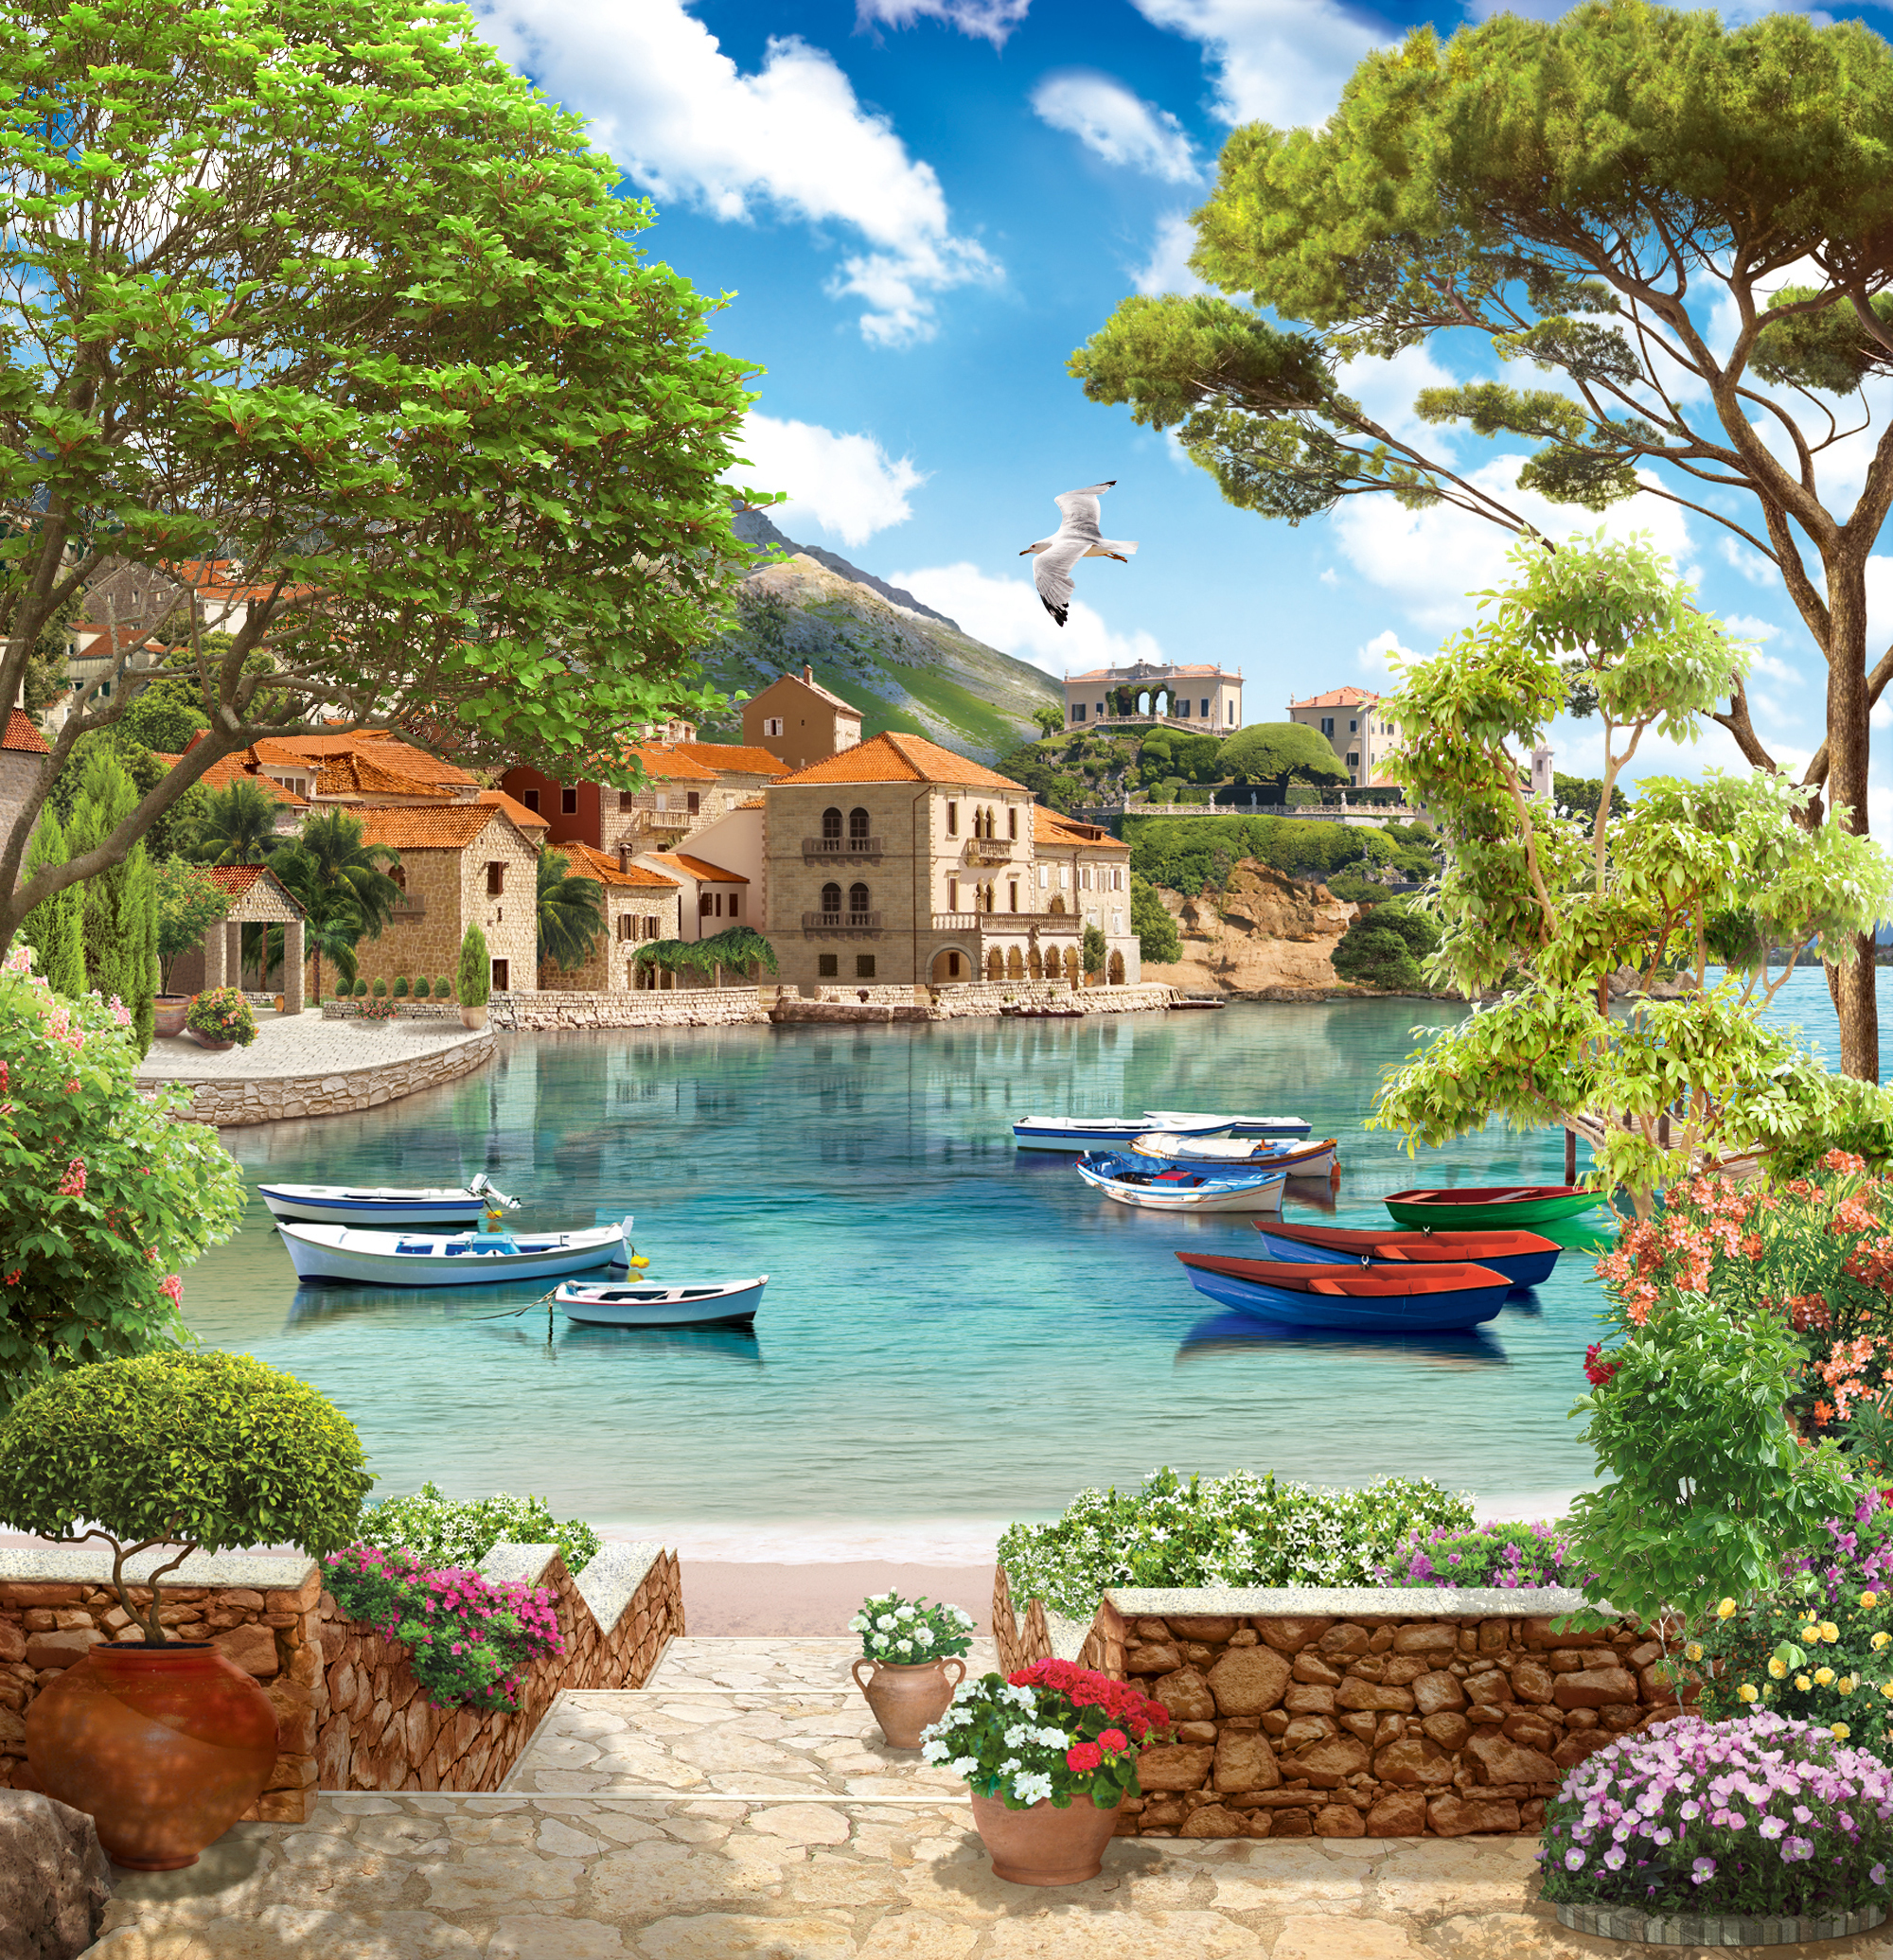
nature, property, waterway, town, building, azure, real estate, water, house, tree, home, vacation, summer, bay, watercolor paint, canal, village, estate, river, villa, tourism, resort town, landscaping, coast, lake